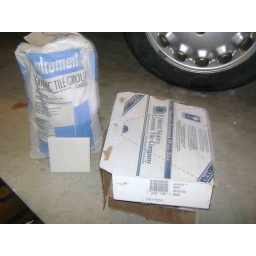
ceramic tile grout and 1/2 box of tiles - bright white used by MI homes design center $10